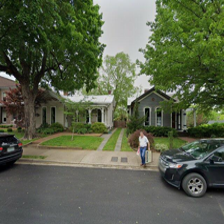
Label: streetView